Paula Dobriansky

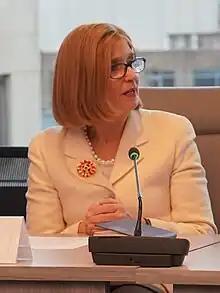
Dobriansky in 2022

Paula Jon Dobriansky (born September 14, 1955) is an American diplomat, public official, and foreign policy expert who served as Under Secretary of State for Global Affairs (2001–2009) and the President's Envoy to Northern Ireland (2007–2009). A specialist in Central/East European affairs and the former Soviet Union, trans-Atlantic relations, and political-military affairs, Dobriansky held key senior roles in the administrations of five U.S. presidents.